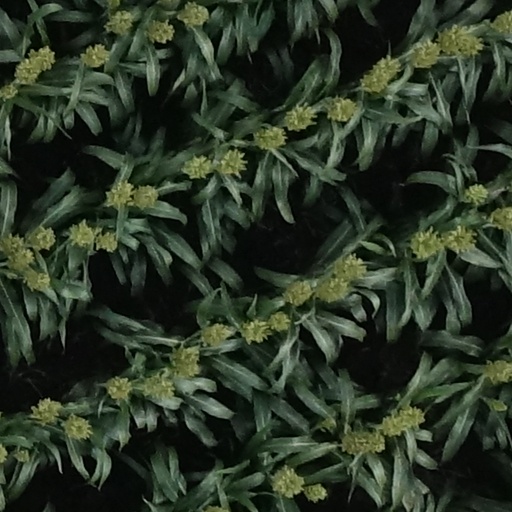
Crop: sorghum